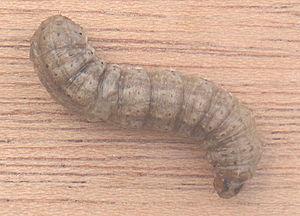
La Noctuelle ipsilon ou Noctuelle baignée, Agrotis ipsilon, est une espèce de papillons de nuit de la famille des Noctuidae, de la sous-famille des Noctuinae et du genre Agrotis, à répartition cosmopolite.
Comme toute activité humaine, la pratique du golf, comme la construction et l’entretien de terrains de golf génèrent des impacts environnementaux. Ces impacts sont notamment liés à la production et à la fin de vie des matériels utilisés pour le jeu ou l'entretien des terrains, aux moyens de transport utilisés pour les déplacements des pratiquants et employés, mais aussi aux terrains de golf et à leur gestion. Cette activité, sportive et de loisir, semble être de celles qui mobilisent le plus de ressources naturelles. Elle disperse dans l’environnement des quantités importantes d’intrants. Mais selon ses promoteurs, un terrain de golf peut aussi parfois présenter des aspects positifs pour l'environnement.